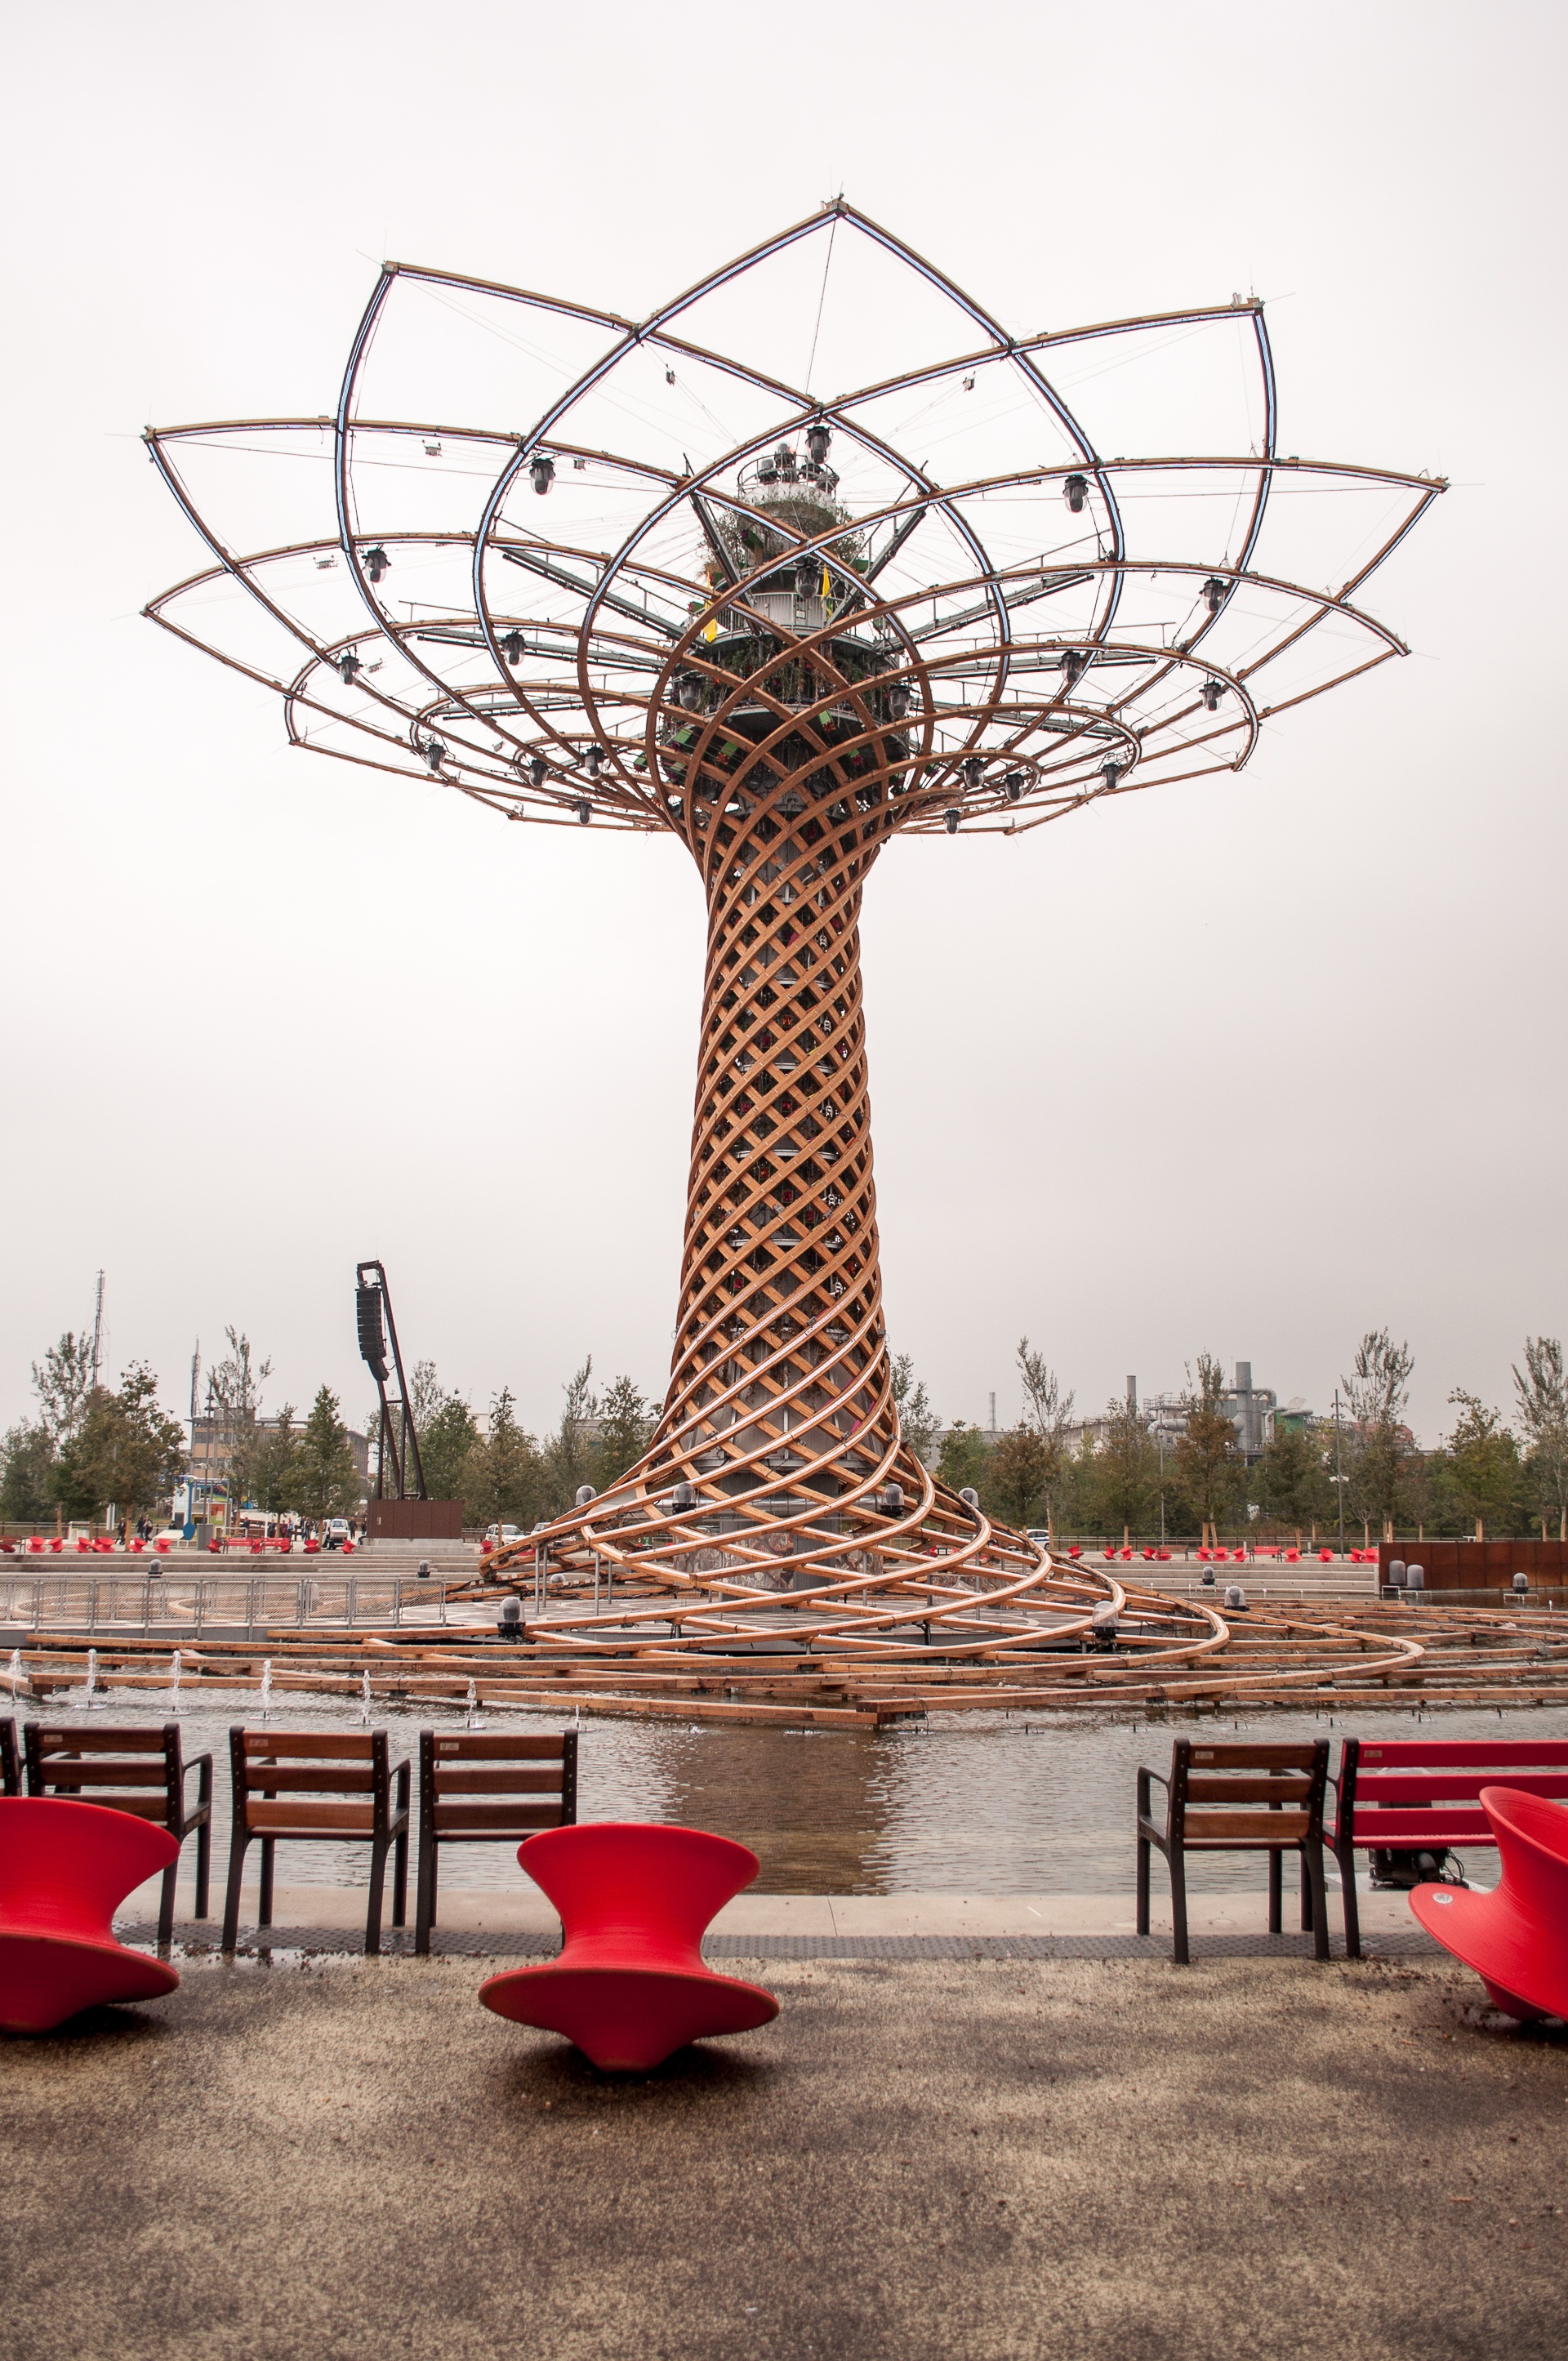
tree, architecture, wood, monument, construction, tower, park, landmark, sculpture, chairs, symmetry, milan, exhibition, shape, outdoor structure